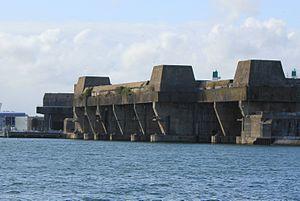
Entrées des alvéoles de Keroman III, vues depuis la rade, et au fond à gauche l'alvéole de Keroman I.
La base de sous-marins de Keroman, est un complexe de bunkers de la Seconde Guerre mondiale, situé à Lorient. Elle occupe l'extrémité de la presqu'île de Keroman, dans la rade de Lorient et donne sur le golfe de Gascogne. Elle prend le nom de base de sous-marins ingénieur général Stosskopf en 1946.
Un abri pour sous-marins est un bunker qui est conçu pour protéger les sous-marins de l'attaque aérienne. Le terme est généralement appliqué aux bases sous-marines construites pendant la Seconde Guerre mondiale, en particulier en Allemagne et dans les pays occupés qui ont été également connus comme les abris U-boat, d'après l'expression « U-Boot » pour désigner les sous-marins allemands.